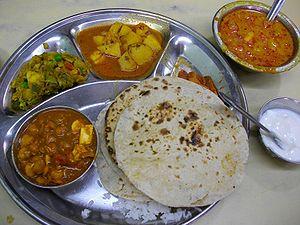
Un thali est un repas indien et népalais dont la composition diffère d'une région à l'autre. Il s'agit d'un assortiment de plats servis généralement dans de petits récipients en métal disposés sur un plateau rond, également en métal. Le prix en est généralement modeste et les plats nourrissants.